Judy Chu

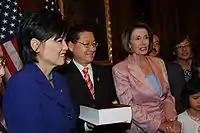
Chu and husband Mike Eng, with Nancy Pelosi, at Chu's Swearing In ceremony for the U.S. House of Representatives

In 2009, Chu voted to increase the debt ceiling to $12.394 trillion. In 2010, she voted to increase the debt ceiling to $14.294 trillion. In January 2011, she voted against a bill to reduce spending on non-security items to fiscal year 2008 levels. In 2011, Chu voted against the Budget Control Act of 2011, which incrementally raised the debt ceiling.